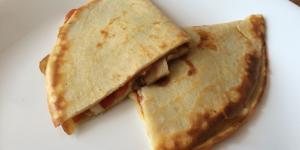
crepes rellenos de queso champinones y tomate